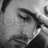
Emotion: sad